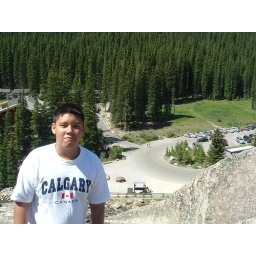
Tono up in the rock hill